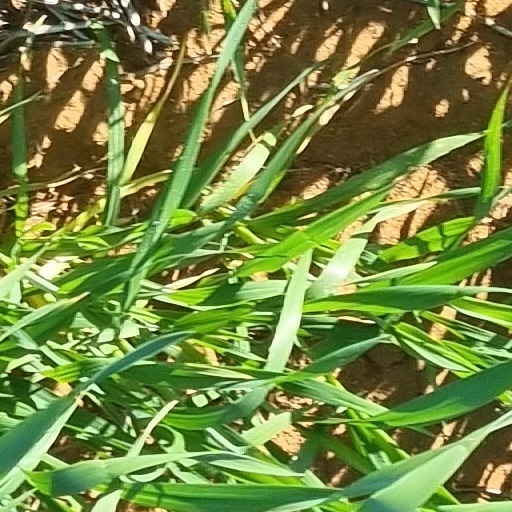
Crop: wheat